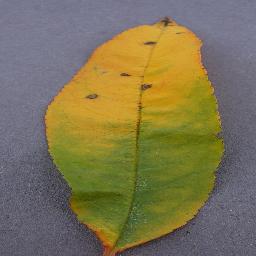
Label: Peach___Bacterial_spot